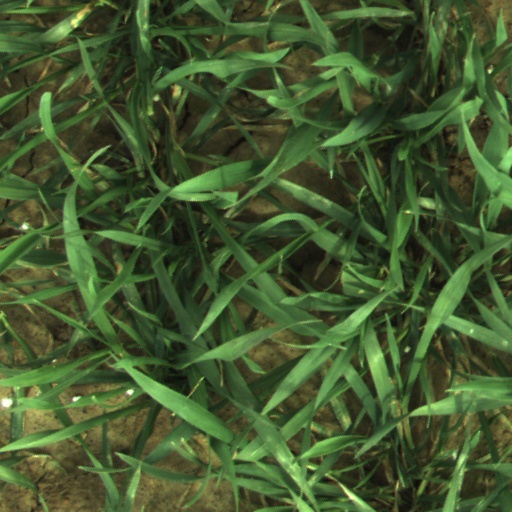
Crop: wheat